299 Queen Street West

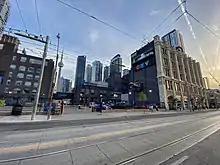
Carpark entrance of the building

When Bell Media (then CTVglobemedia) acquired CHUM Limited, the CRTC required it to sell Citytv Toronto and four other Citytv stations, which were subsequently acquired by Rogers Media in 2007. Following the sale, the Citytv signage at 299 Queen Street West was gradually removed. The prominent Citytv sign at the front entrance was replaced with an "eTalk" logo (now removed), and the iconic mural behind the former Virgin Mobile (previously the CHUM-City Store) was redesigned to feature logos of Bell Media television properties, including "eTalk". On the building’s east façade, the main Citytv logo was replaced with a CTV logo and a balcony extending from the company boardroom. The Bravo sign above the CP24 studios was also updated with a Bell Media sign after the acquisition.